Simtokha Dzong

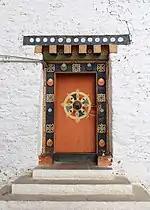
A door in the Simtokha Dzong

The Simtoka Dzong, built in 1629 by Zhabdrung Ngawang Namgyal, functions as a monastic and administrative centre and is the oldest dzong which has survived in its original form; Namgyal brought into vogue, for the first time in Bhutan, this concept of the "dzong" as castle monastery. An attack on the dzong was made by five disgruntled lamas in collaboration with an invading army of Tibetans who were against the Buddhist practices of the dzong under the control of Zhabdrung. They were defeated and Palden Lama who was the leader of the invaders died in the battle. Another attack on the dzong in 1630 by the Tibetans was successful for a while till part of the dzong caught fire and with the roof collapsing all the invading forces were killed.